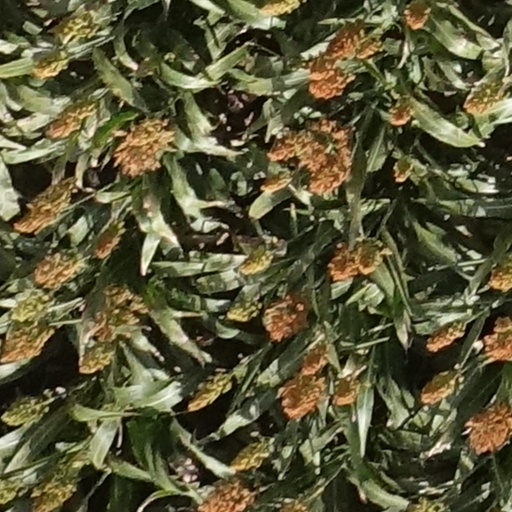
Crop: sorghum